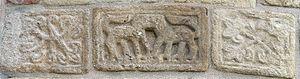
Saint-Romain-le-Puy - Eglise du prieuré - Pierres sculptées encastrées dans le chevet
L'église prieurale de Saint-Romain est une église située sur la commune de Saint-Romain-le-Puy dans la Loire en région Auvergne-Rhône-Alpes.